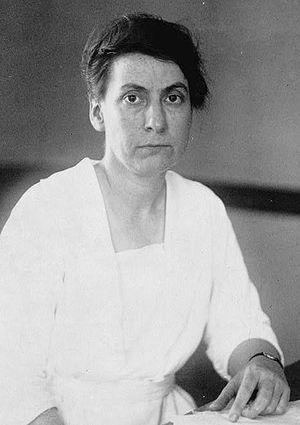
Grace Abbott, née le 17 novembre 1878 à Grand Island et morte le 19 juin 1939 à Chicago, est une enseignante et une travailleuse sociale américaine. Elle s'est notamment focalisée sur l'amélioration des droits des immigrés ainsi que sur l'avancement du bien-être de l'enfant, en particulier sur la réglementation du travail des enfants. Elle est la sœur cadette d'Edith Abbott, aussi une travailleuse sociale, dont les intérêts professionnels complètent souvent les siens.